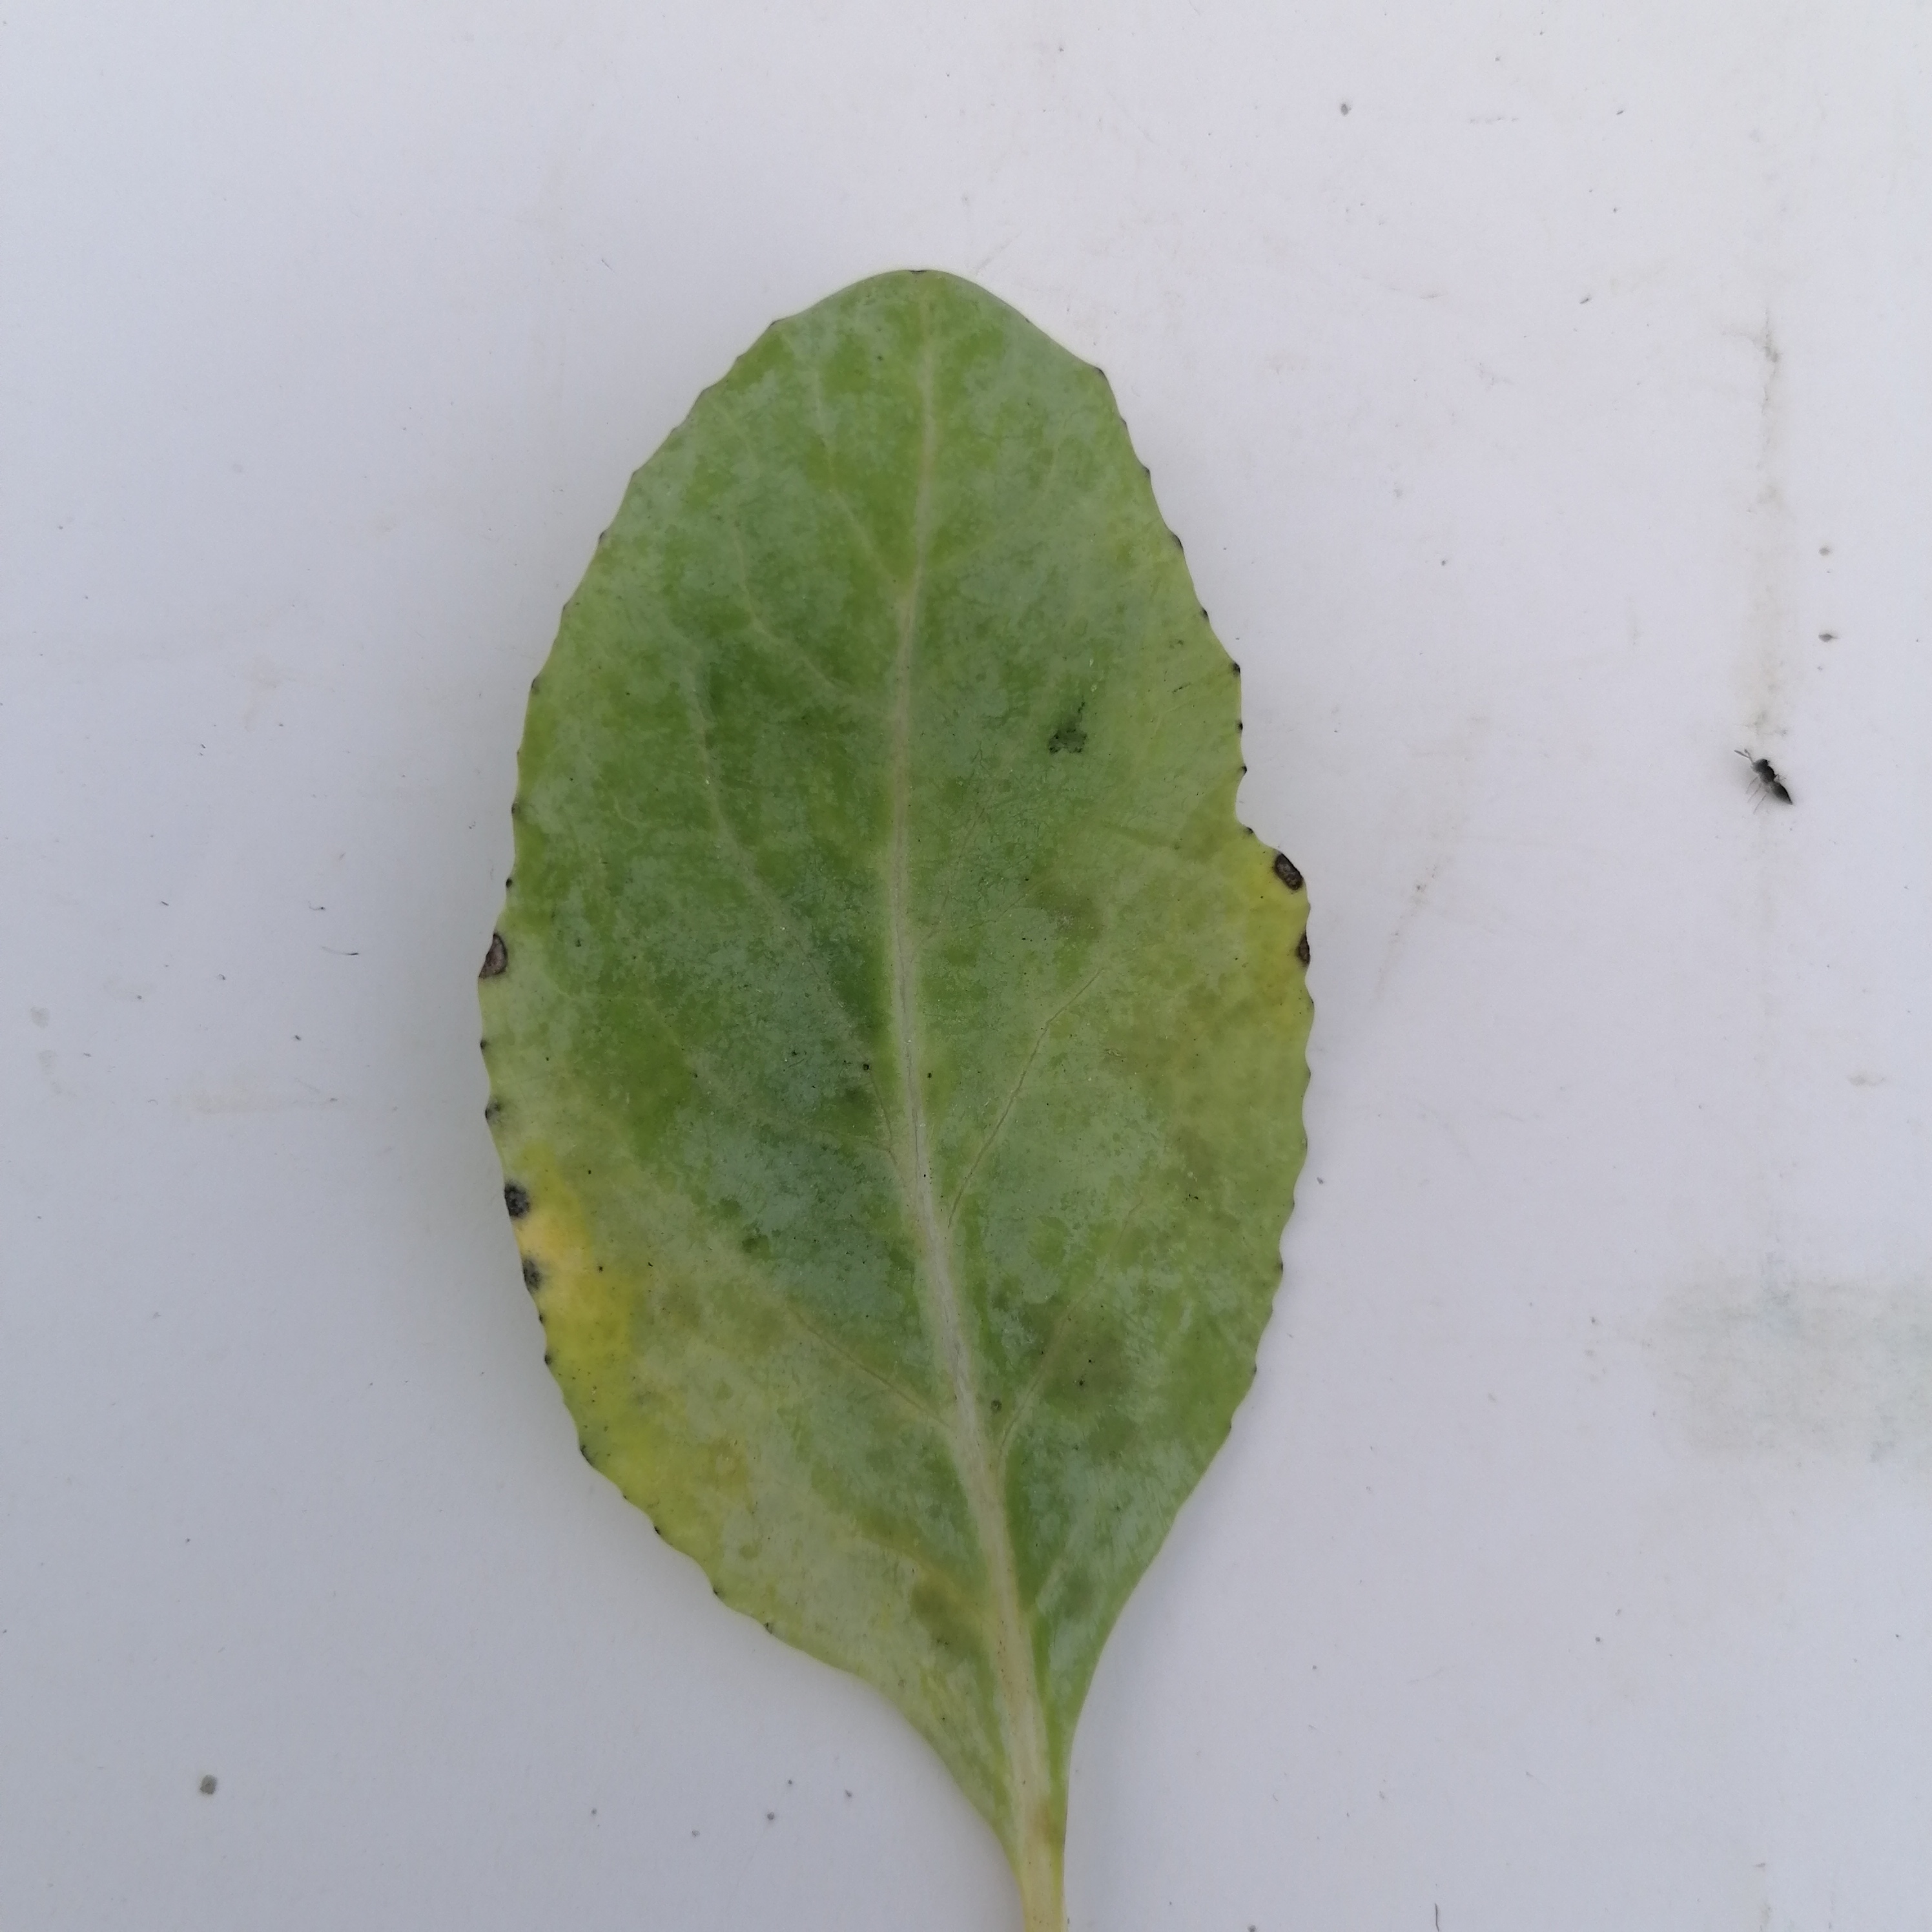
Label: Black Rot